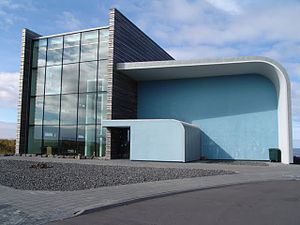
Víkingaheimar
Víkingaheimar eller Vikingeverden er et kulturhistorisk museum i Njarðvík, Reykjanesbær på Island lidt uden for Reykjavik, der beskæftiger sig med